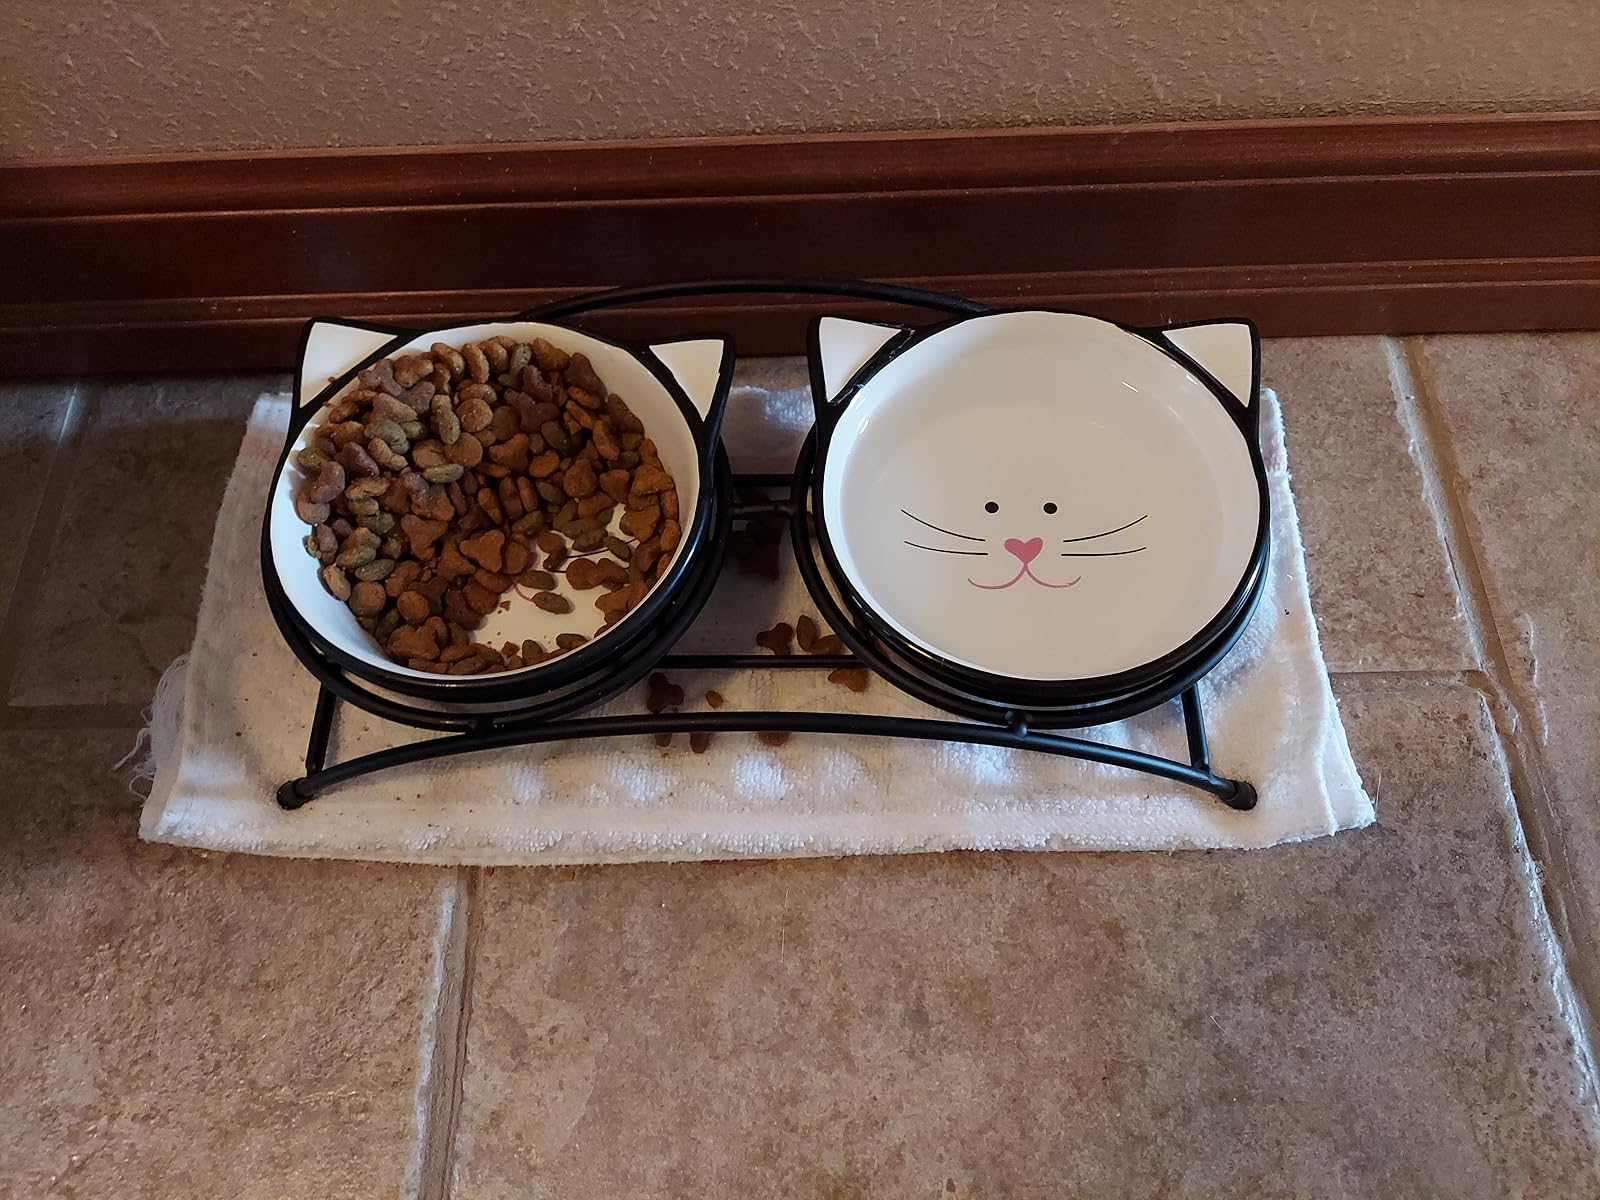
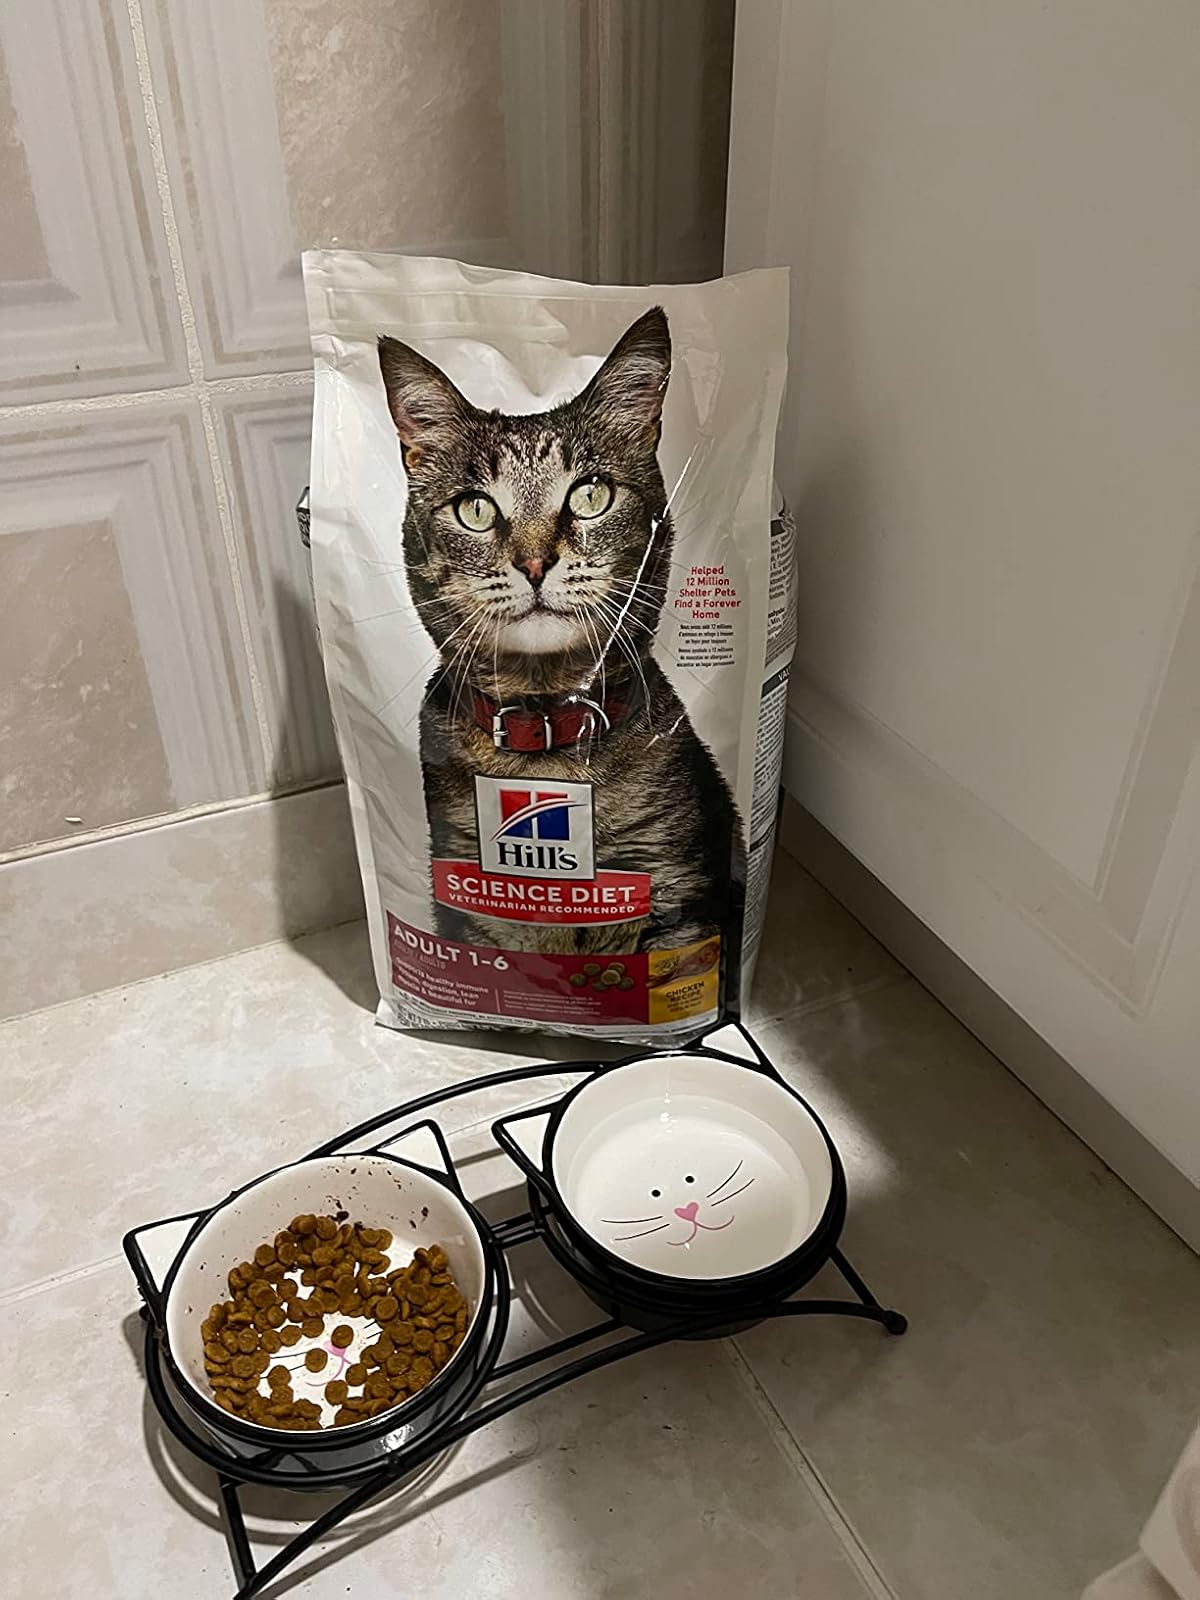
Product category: items_bowl
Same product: yes